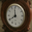
Label: clock